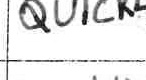
Label: quickly